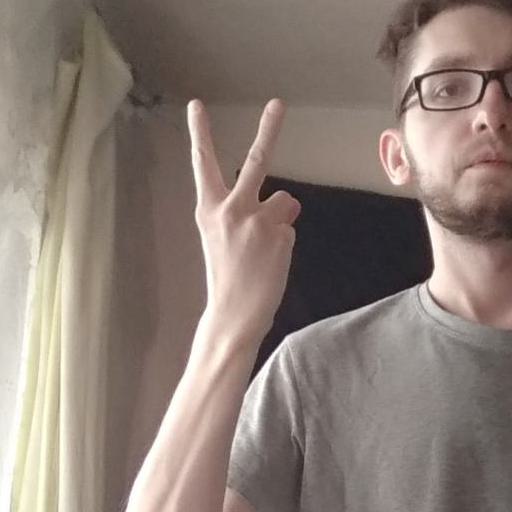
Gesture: peace_inverted